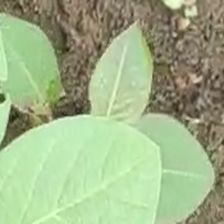
Weed species: Moti_dudhi(Euphorbia_geneculata_L)